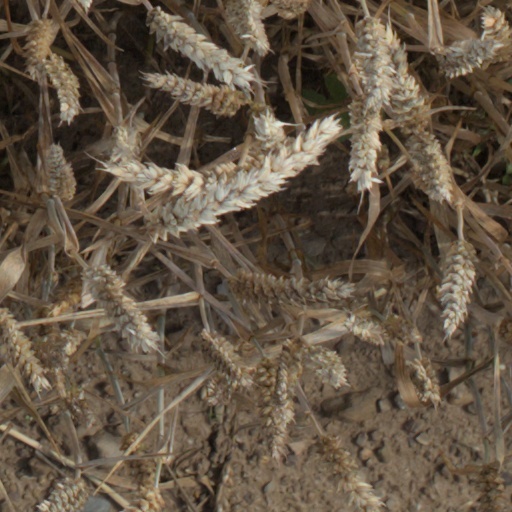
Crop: wheat